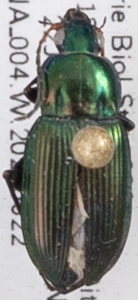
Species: Poecilus chalcites
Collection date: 2022-06-22
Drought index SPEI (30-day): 0.794
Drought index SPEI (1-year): -0.078
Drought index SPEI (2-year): -0.086